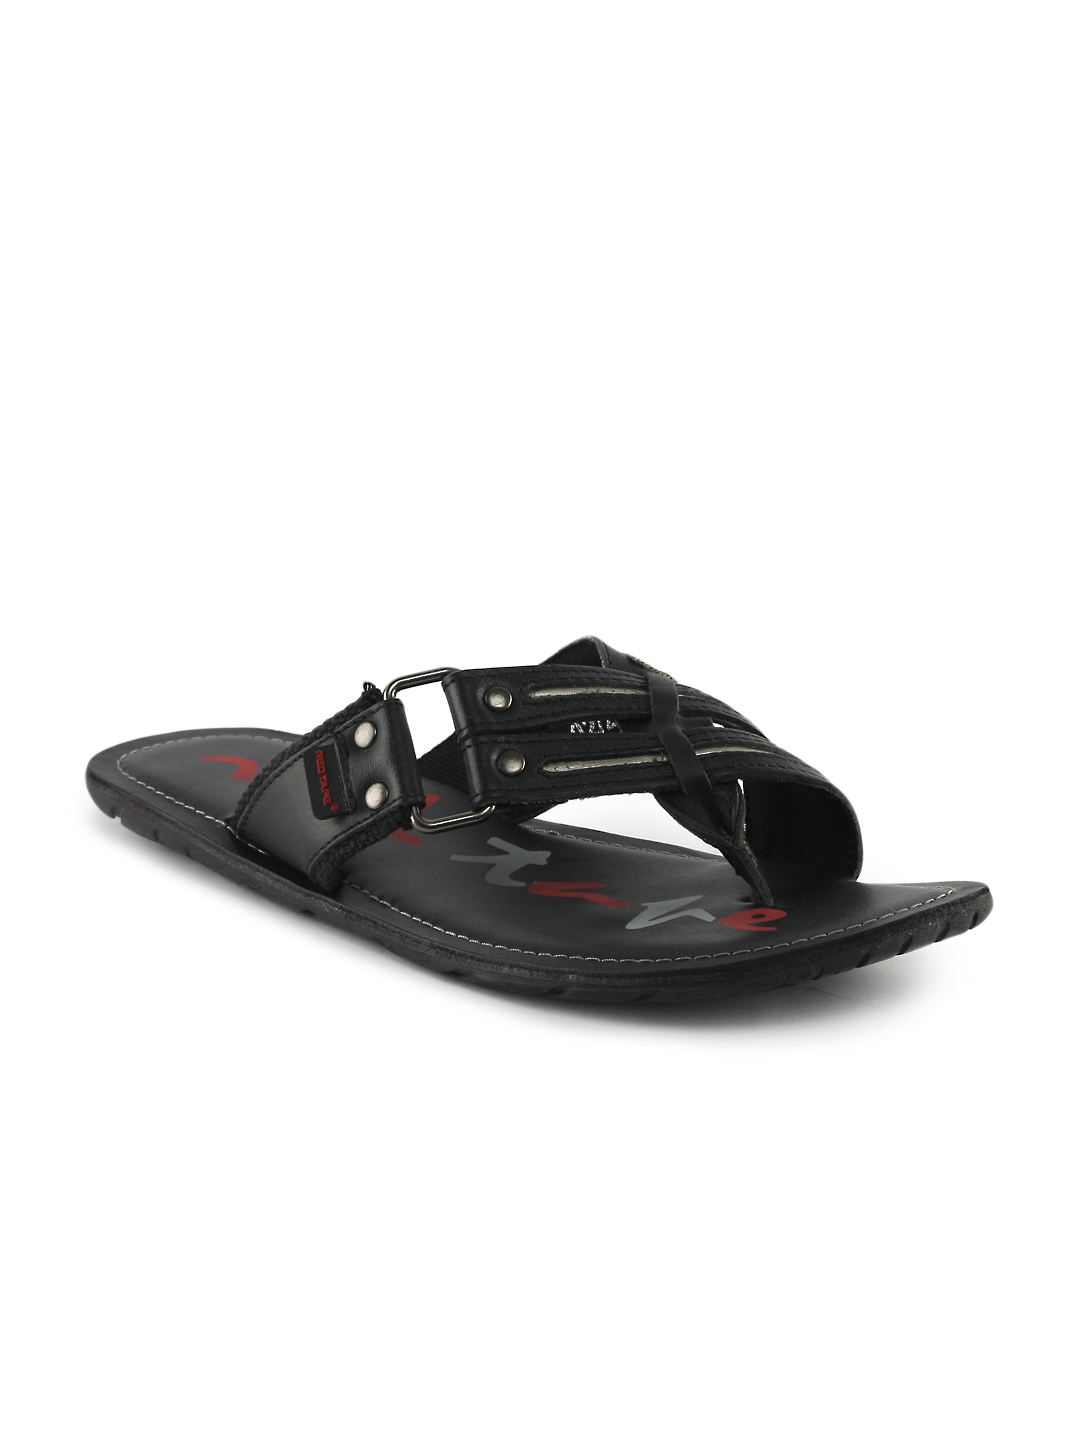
Red Tape Men Black Casual Sandals
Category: Footwear / Sandal / Sandals
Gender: Men
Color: Black
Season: Winter 2018
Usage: Casual